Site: brandenburg
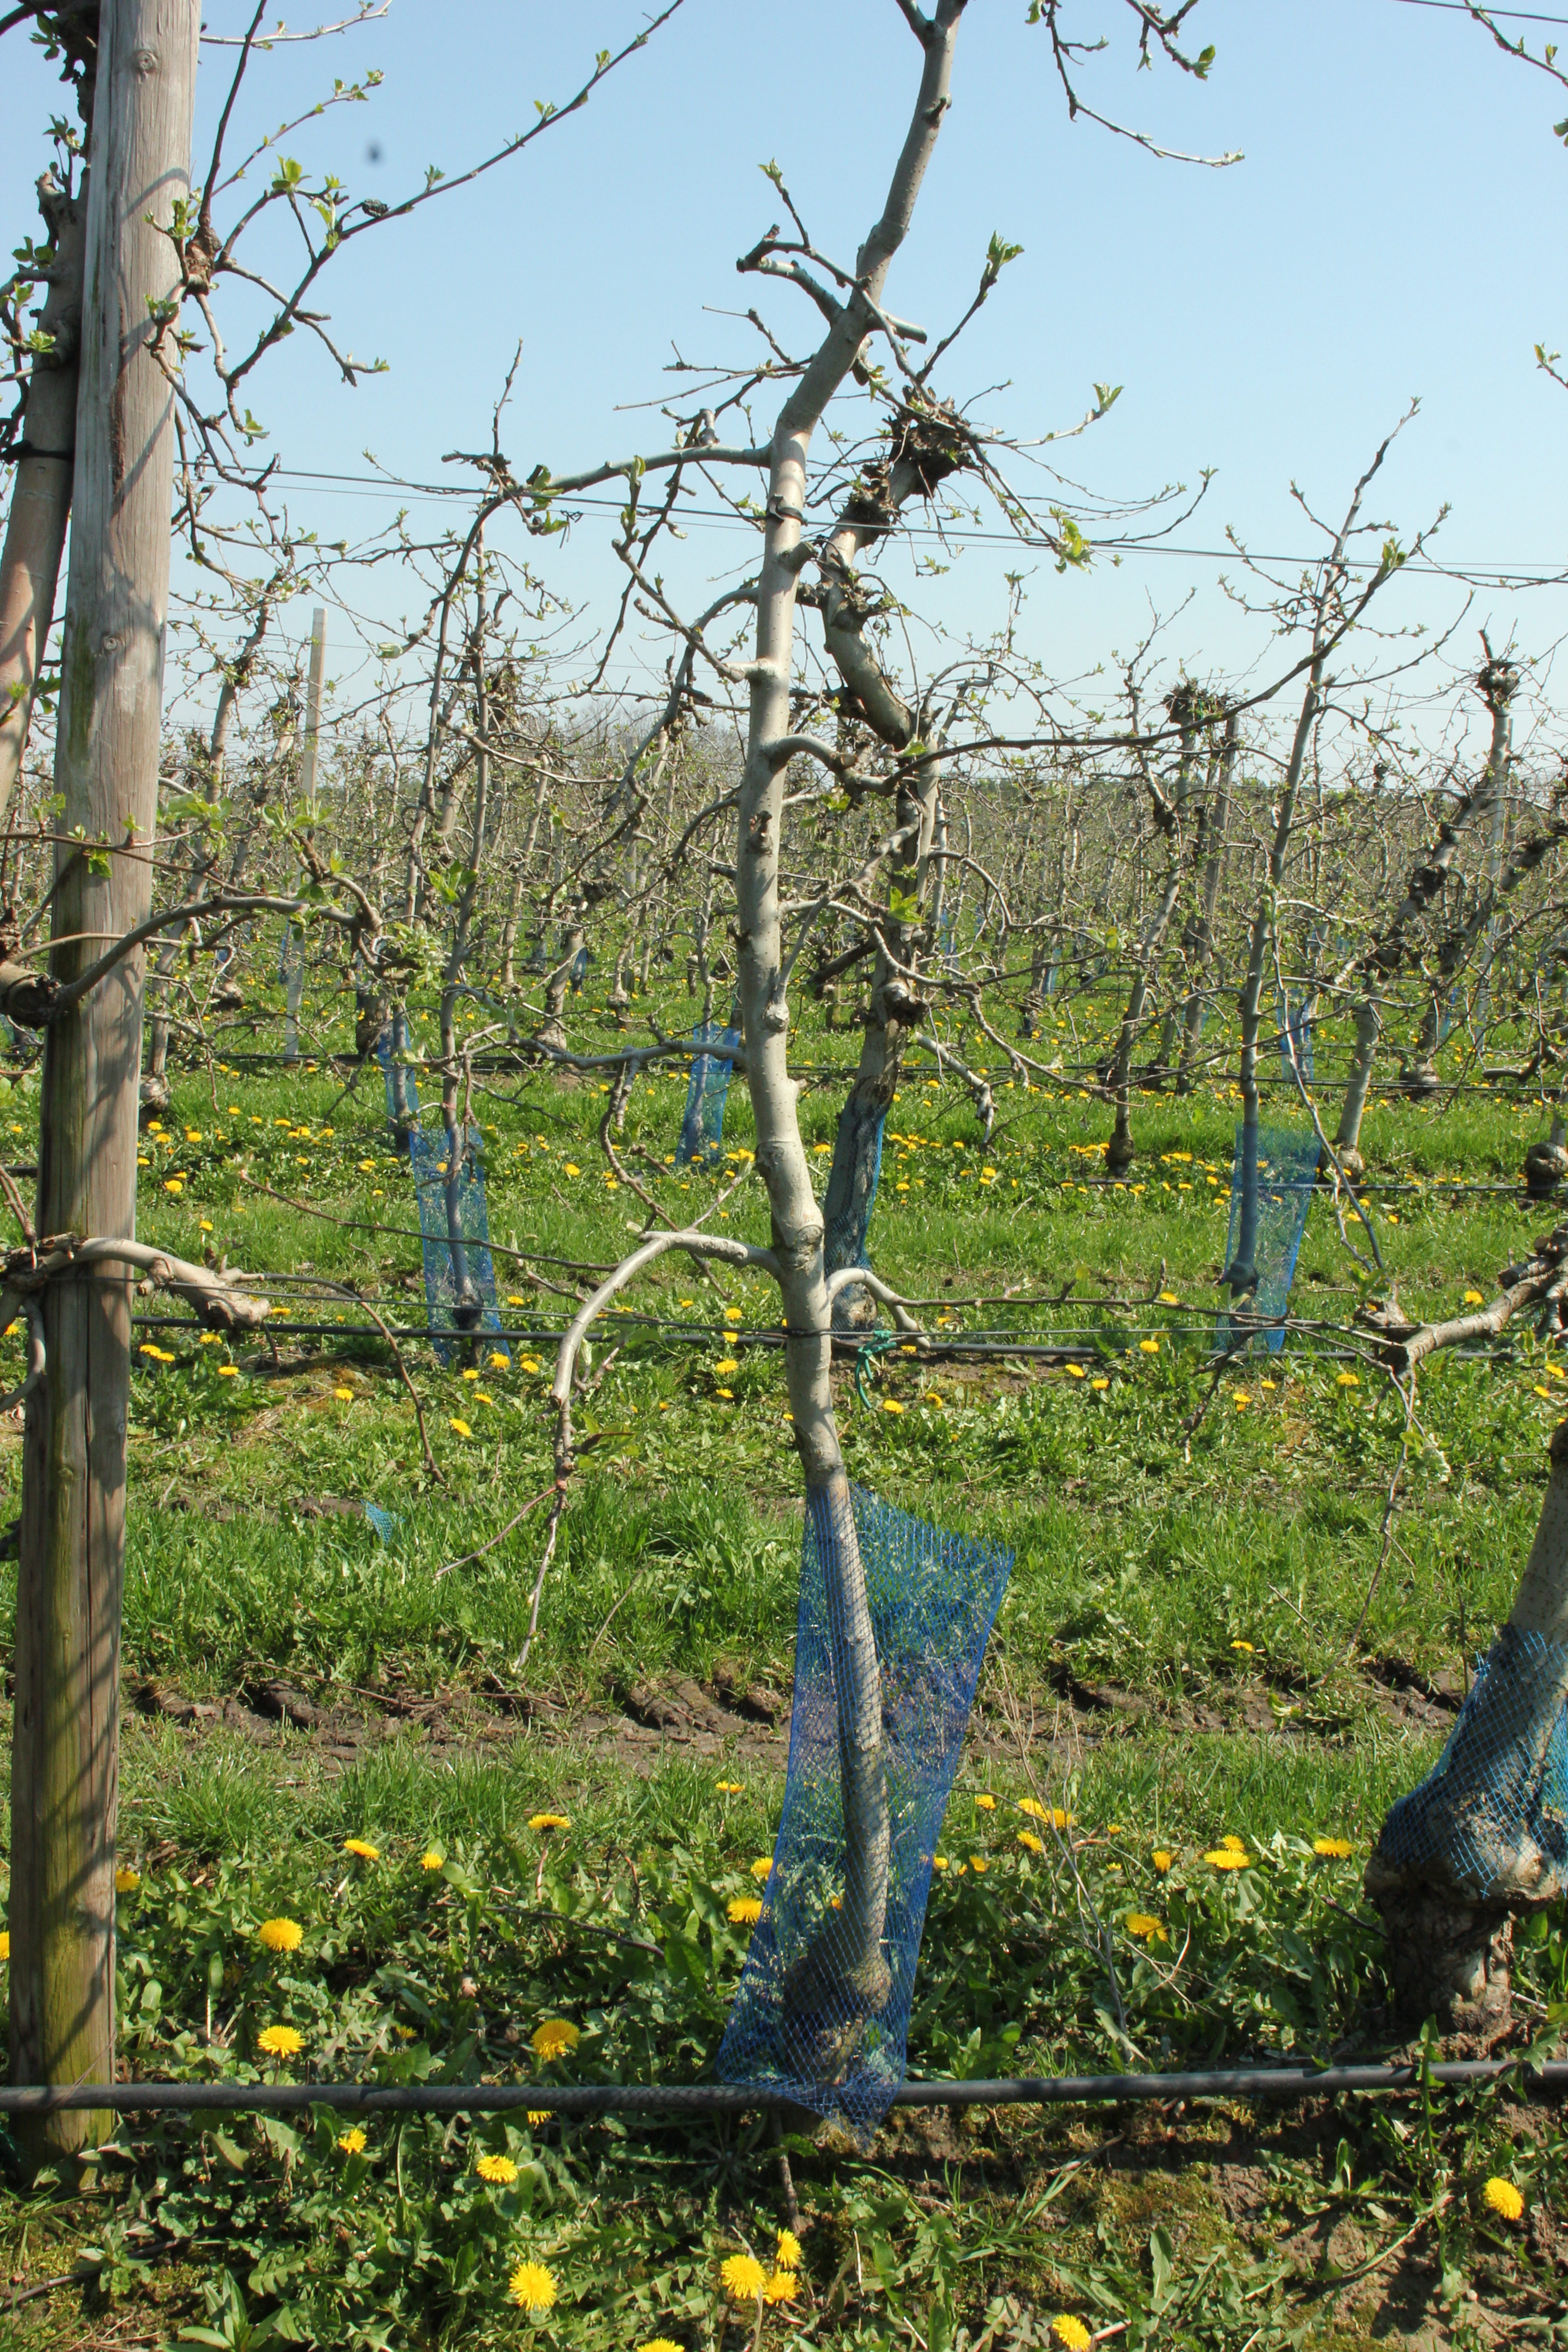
Growth stage (BBCH 56): Inflorescence emergence